Royal Cache

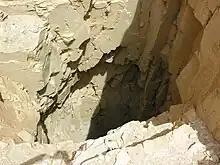
Entrance shaft of the royal cache

It was initially believed that this tomb originally belonged to an Eighteenth Dynasty queen who was found buried here. However, mummies were cached here in the Twenty-first Dynasty and the Eighteenth Dynasty queen was found at or near the entrance of the tomb, suggesting that she was placed in it last, which would indicate that this was not her tomb. If this was her tomb she would have been placed at the far, or back, end of the tomb. When the last of the mummies were placed in TT320, it seemed that the opening was naturally covered with sand and possibly other debris such as rocks, rendering it difficult to find. This aided in the purpose of moving the mummies into the TT320, the hidden aspect of the tomb was the reasoning behind choosing it as the resting place for many mummies in hopes to avoid additional grave robberies.